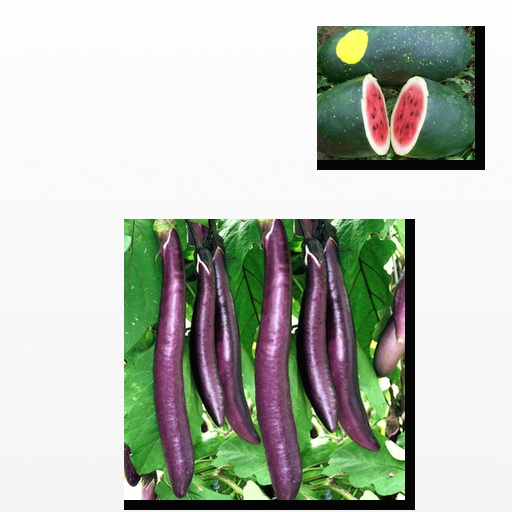
Food items: eggplant, watermelon